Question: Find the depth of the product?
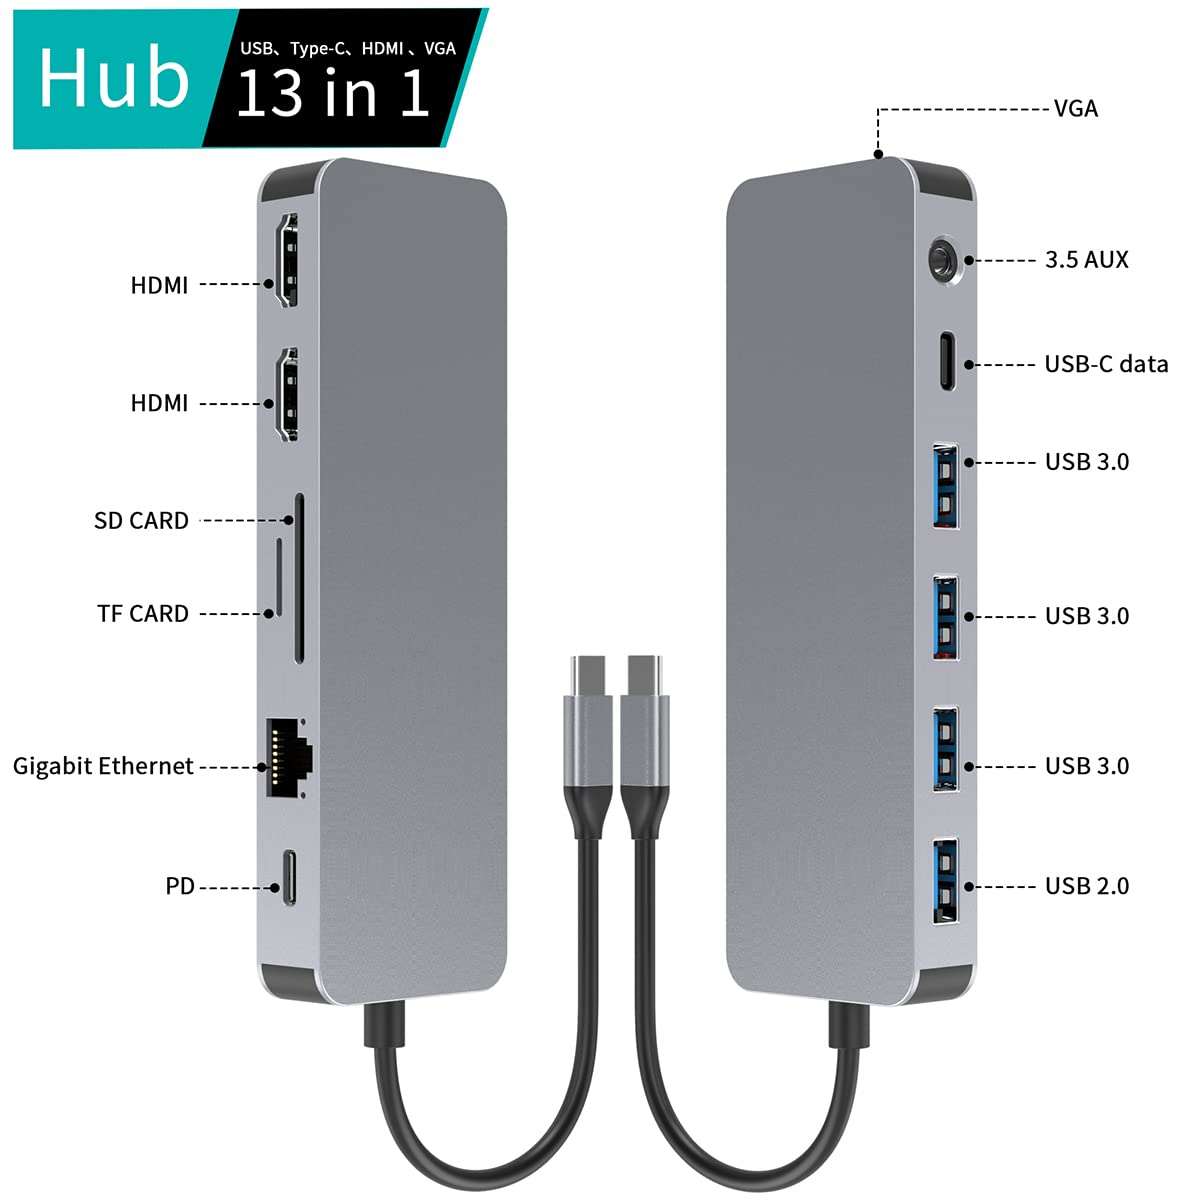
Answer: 13.0 inch